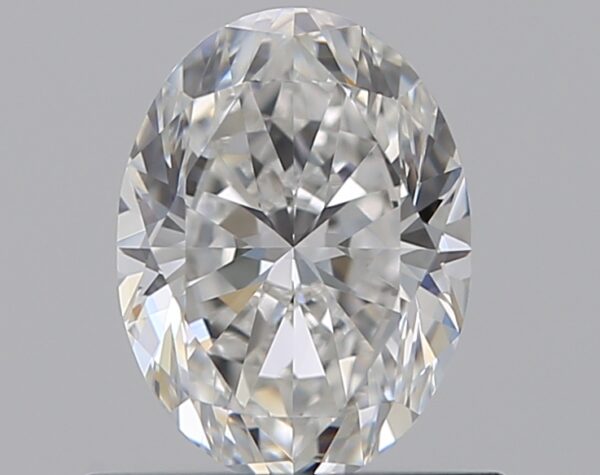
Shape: oval
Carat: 0.72
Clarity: VVS1
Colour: D
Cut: EX
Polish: EX
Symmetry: VG
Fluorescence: ST
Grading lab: GIA
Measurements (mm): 6.64 x 4.96 x 3.18